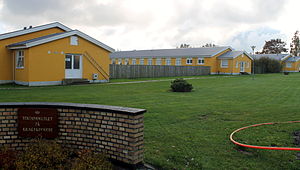
Kragskovhede Fængsel
Statsfængslet på Kragskovhede
Statsfængslet på Kragskovhede, et af Kriminalforsorgens åbne fængsler, beliggende ca. 12 km nordvest for Frederikshavn i Kragskovhede
Statsfængslet på Kragskovhede er et af Kriminalforsorgens åbne fængsler, der er beliggende i Kragskovhede vest for landsbyen Jerup i Vendsyssel ca. 12 km nord for Frederikshavn. Fængslet blev taget i brug i 1948 og har 1500 tønder land, hvoraf noget bruges til landbrug, men den største del ligger som naturområde. Nuværende fængselsinspektør er Lene Elsig Theilgaard.